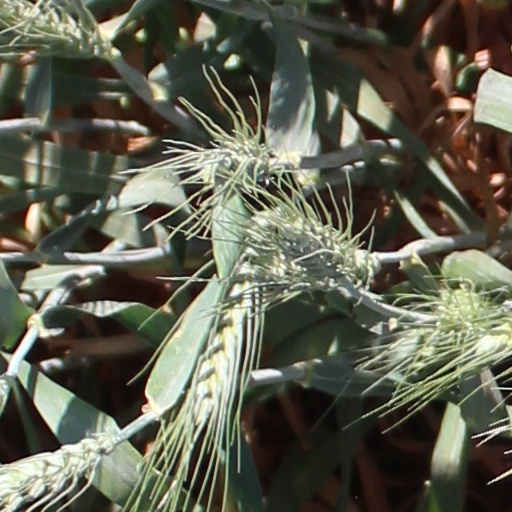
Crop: wheat